Anikkattilammakshethram

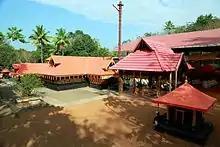
Famous Shivaparvathy temple in kerela

Anikkattilammakshethram is a Hindu Temple situated in Anicadu Village, 3.5 km from Mallappally in Pathanamthitta district in the southern part of Kerala, in the peninsular India.